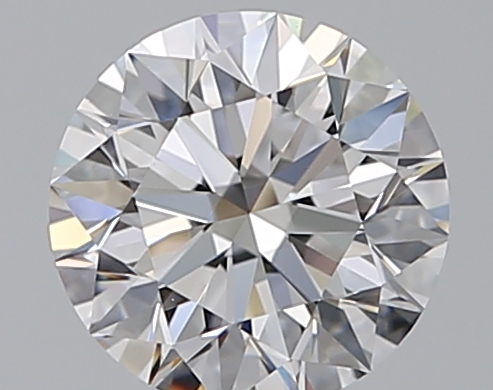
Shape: round
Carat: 1.07
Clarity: VVS1
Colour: D
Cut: EX
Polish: EX
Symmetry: EX
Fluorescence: N
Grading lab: GIA
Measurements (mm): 6.5 x 6.53 x 4.07